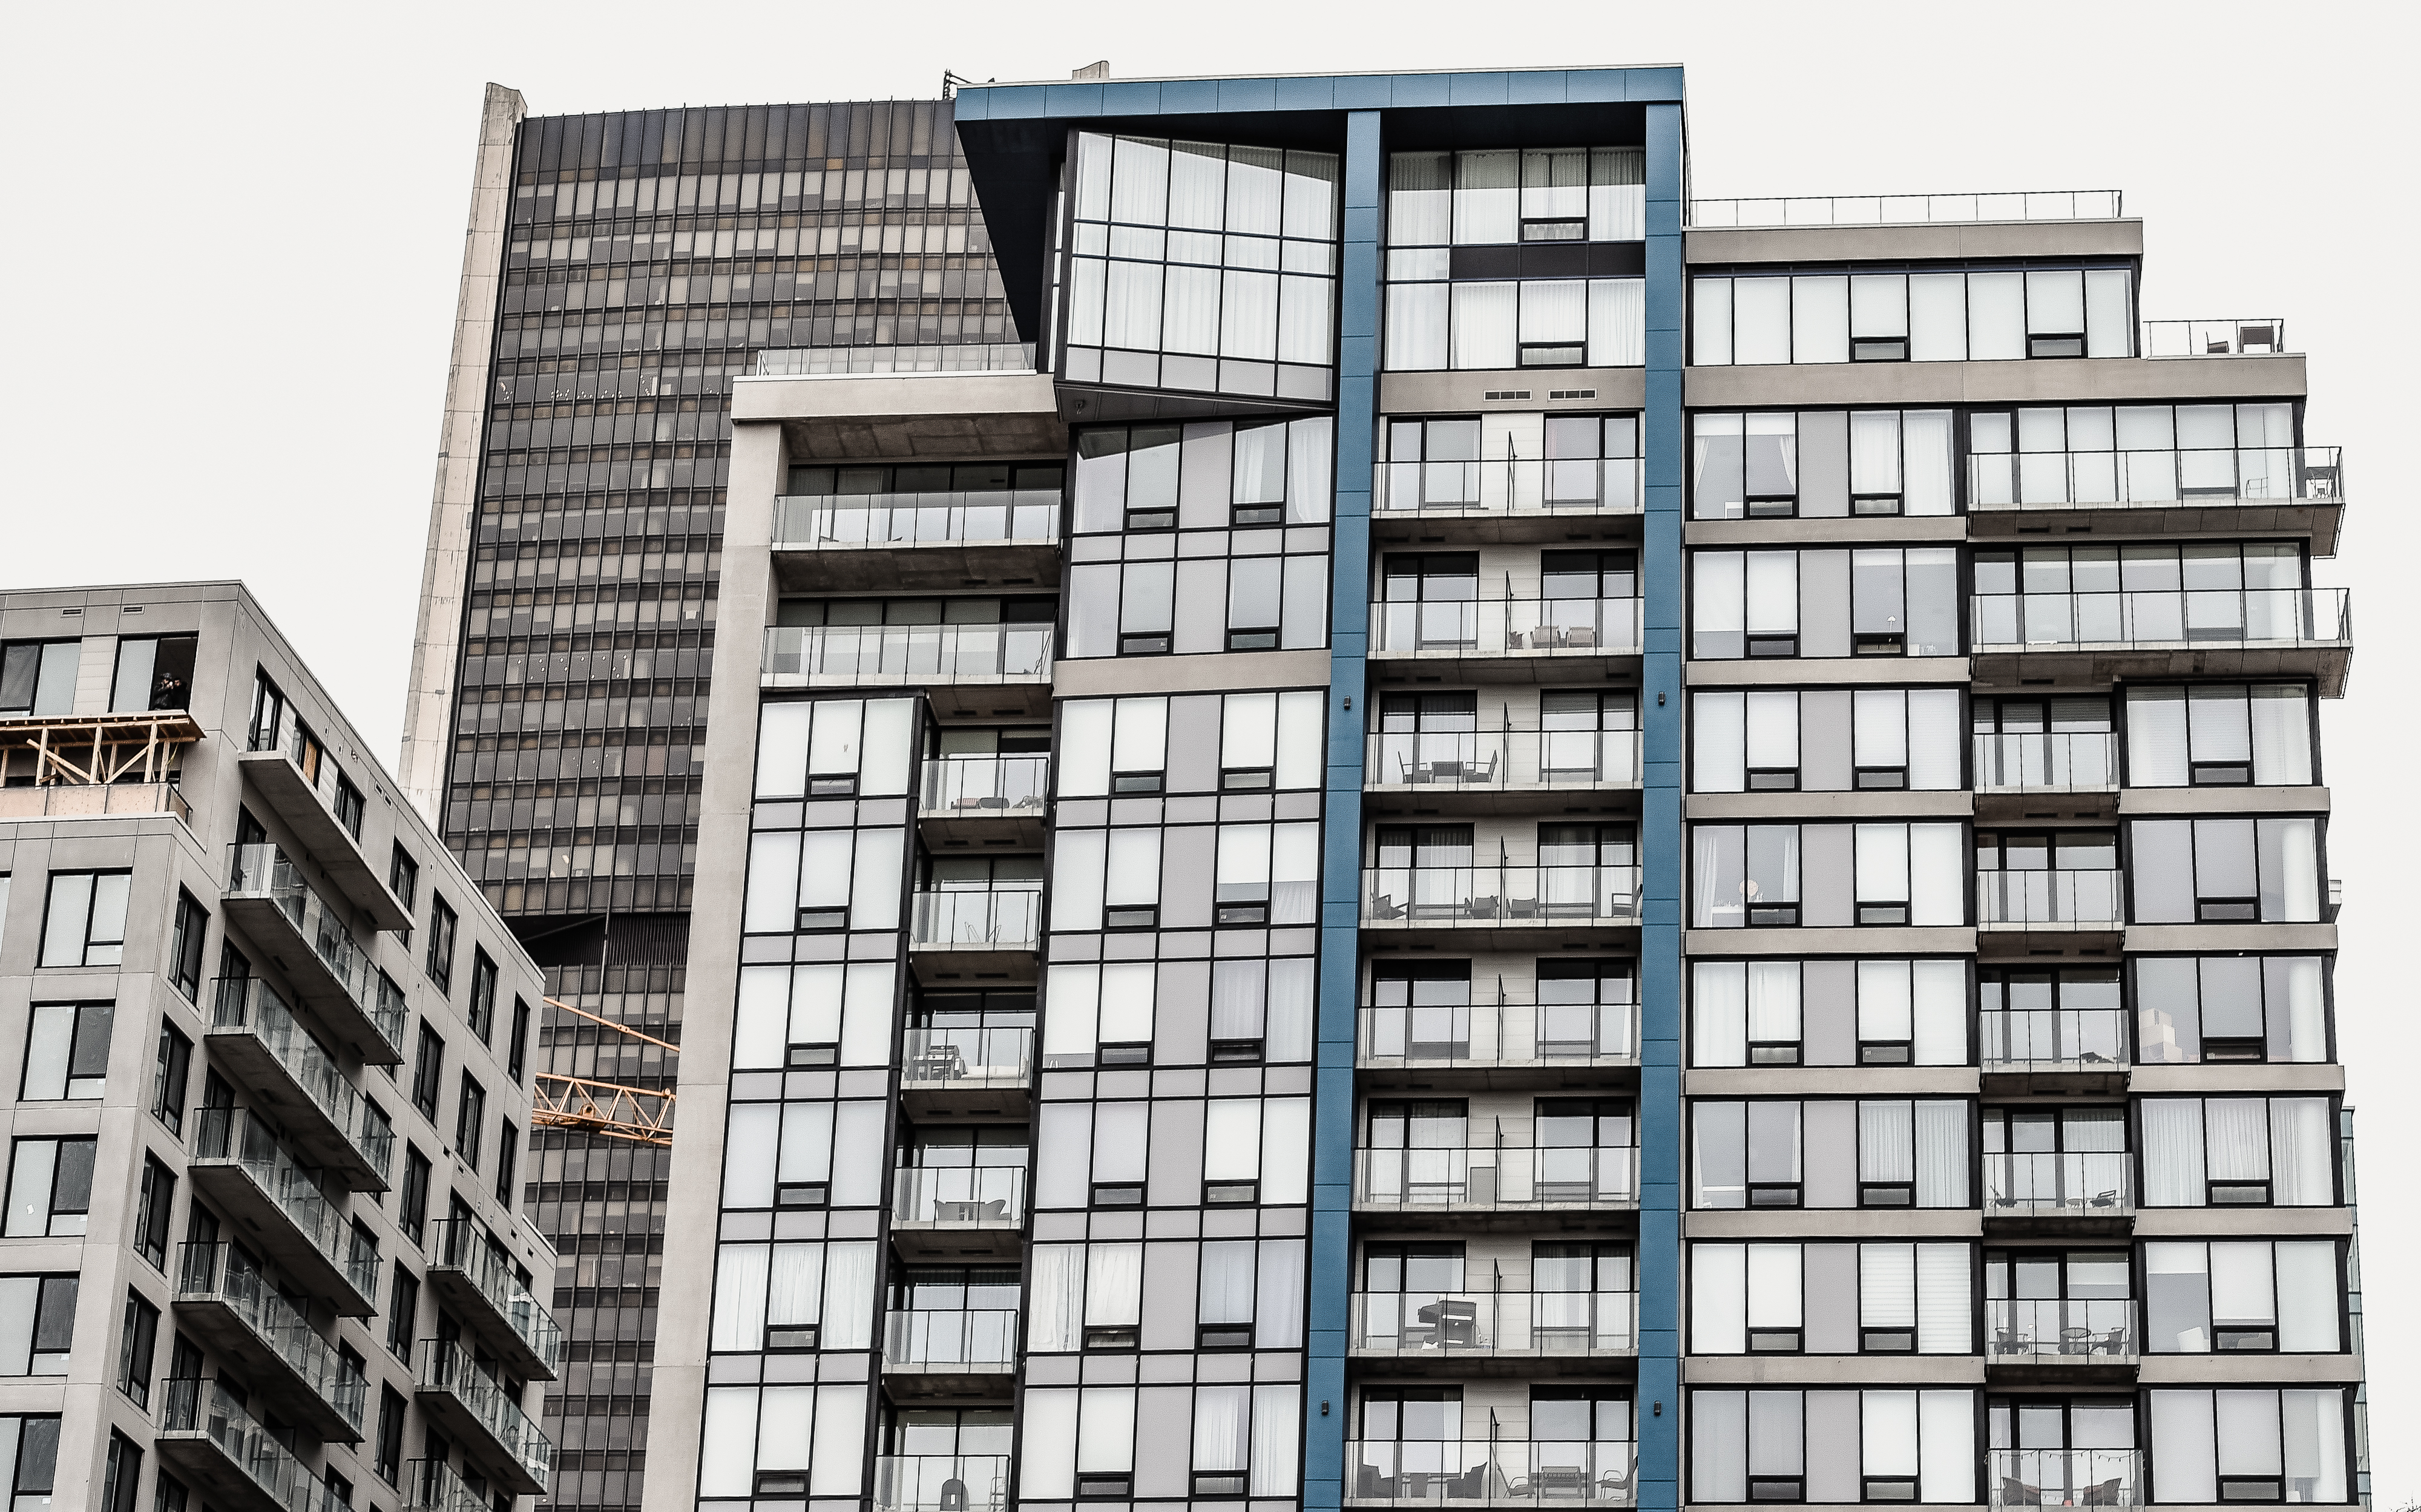
architecture, glass, building, skyscraper, urban, facade, property, apartment, tower block, buildings, commercial building, condominium, neighbourhood, residential area, brutalist architecture